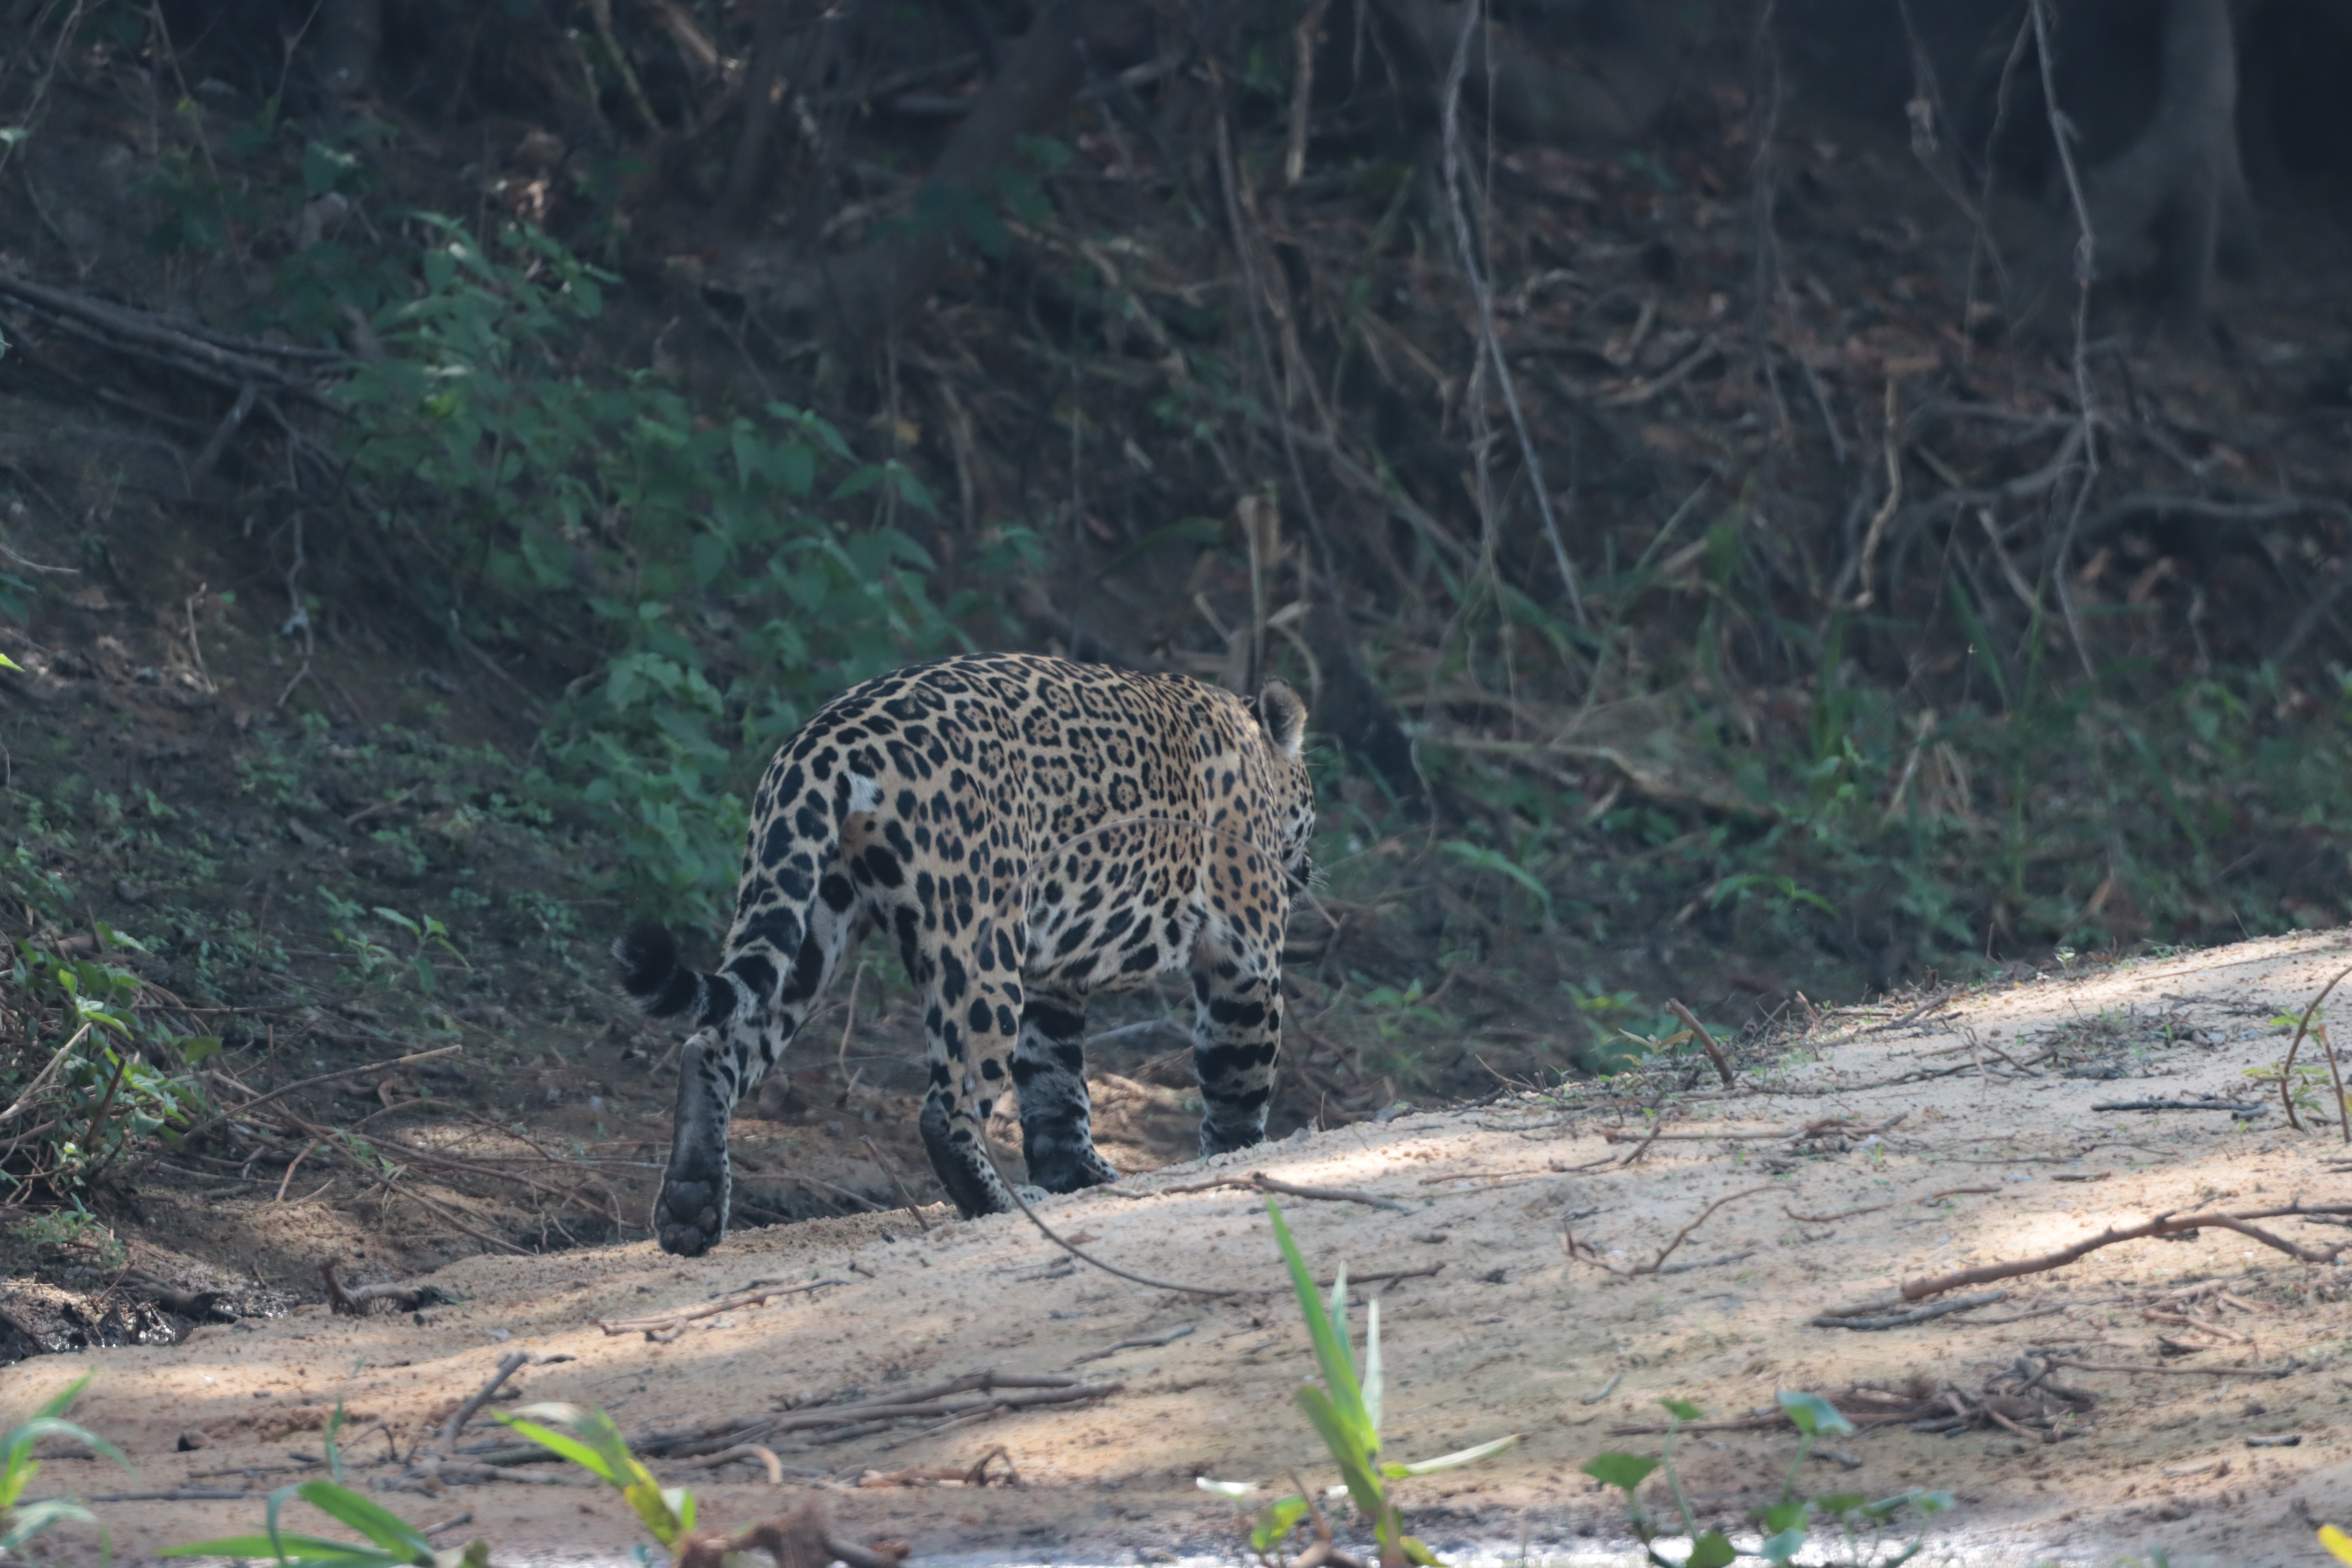
Jaguar: Saseka